John Richmond Webb

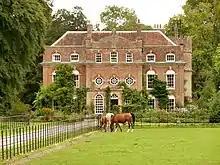
Biddesden House in 2009

Webb replaced the manor house at Biddesden with a large house in brick with stone dressings, built in stages around 1711–1712. Biddesden House has a castellated round turret, built to carry a bell brought from Lille. The architect is unknown, perhaps Webb himself. The house stands in parkland and is Grade I listed.